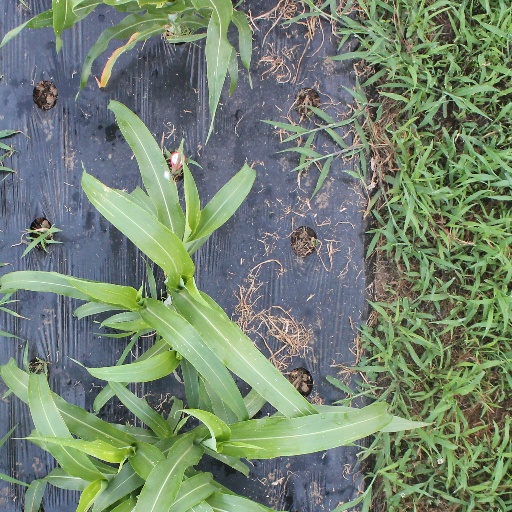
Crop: sorghum